Ministry of Interior and Defence

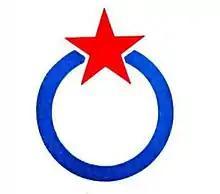
Barisan Sosialis Logo.

The Malaysian regiment's occupation of the second Singapore Infantry Regiment's (2 SIR) barracks at Temasek Camp was a point of contention between Singapore and neighbouring Malaysia. At the time, 2 SIR had been deployed to Sabah at Malaysia's request to engage in the Indonesia-Malaysia Confrontation (Konfrontasi). Malaysia maintained its right to utilise Singapore's military installations under the terms of the separation agreement. The Malaysian regiment remained until November 1967 in spite of the return of 2 SIR in February 1967 and Singapore's requests for their withdrawal, deepening Singapore's sense of vulnerability.